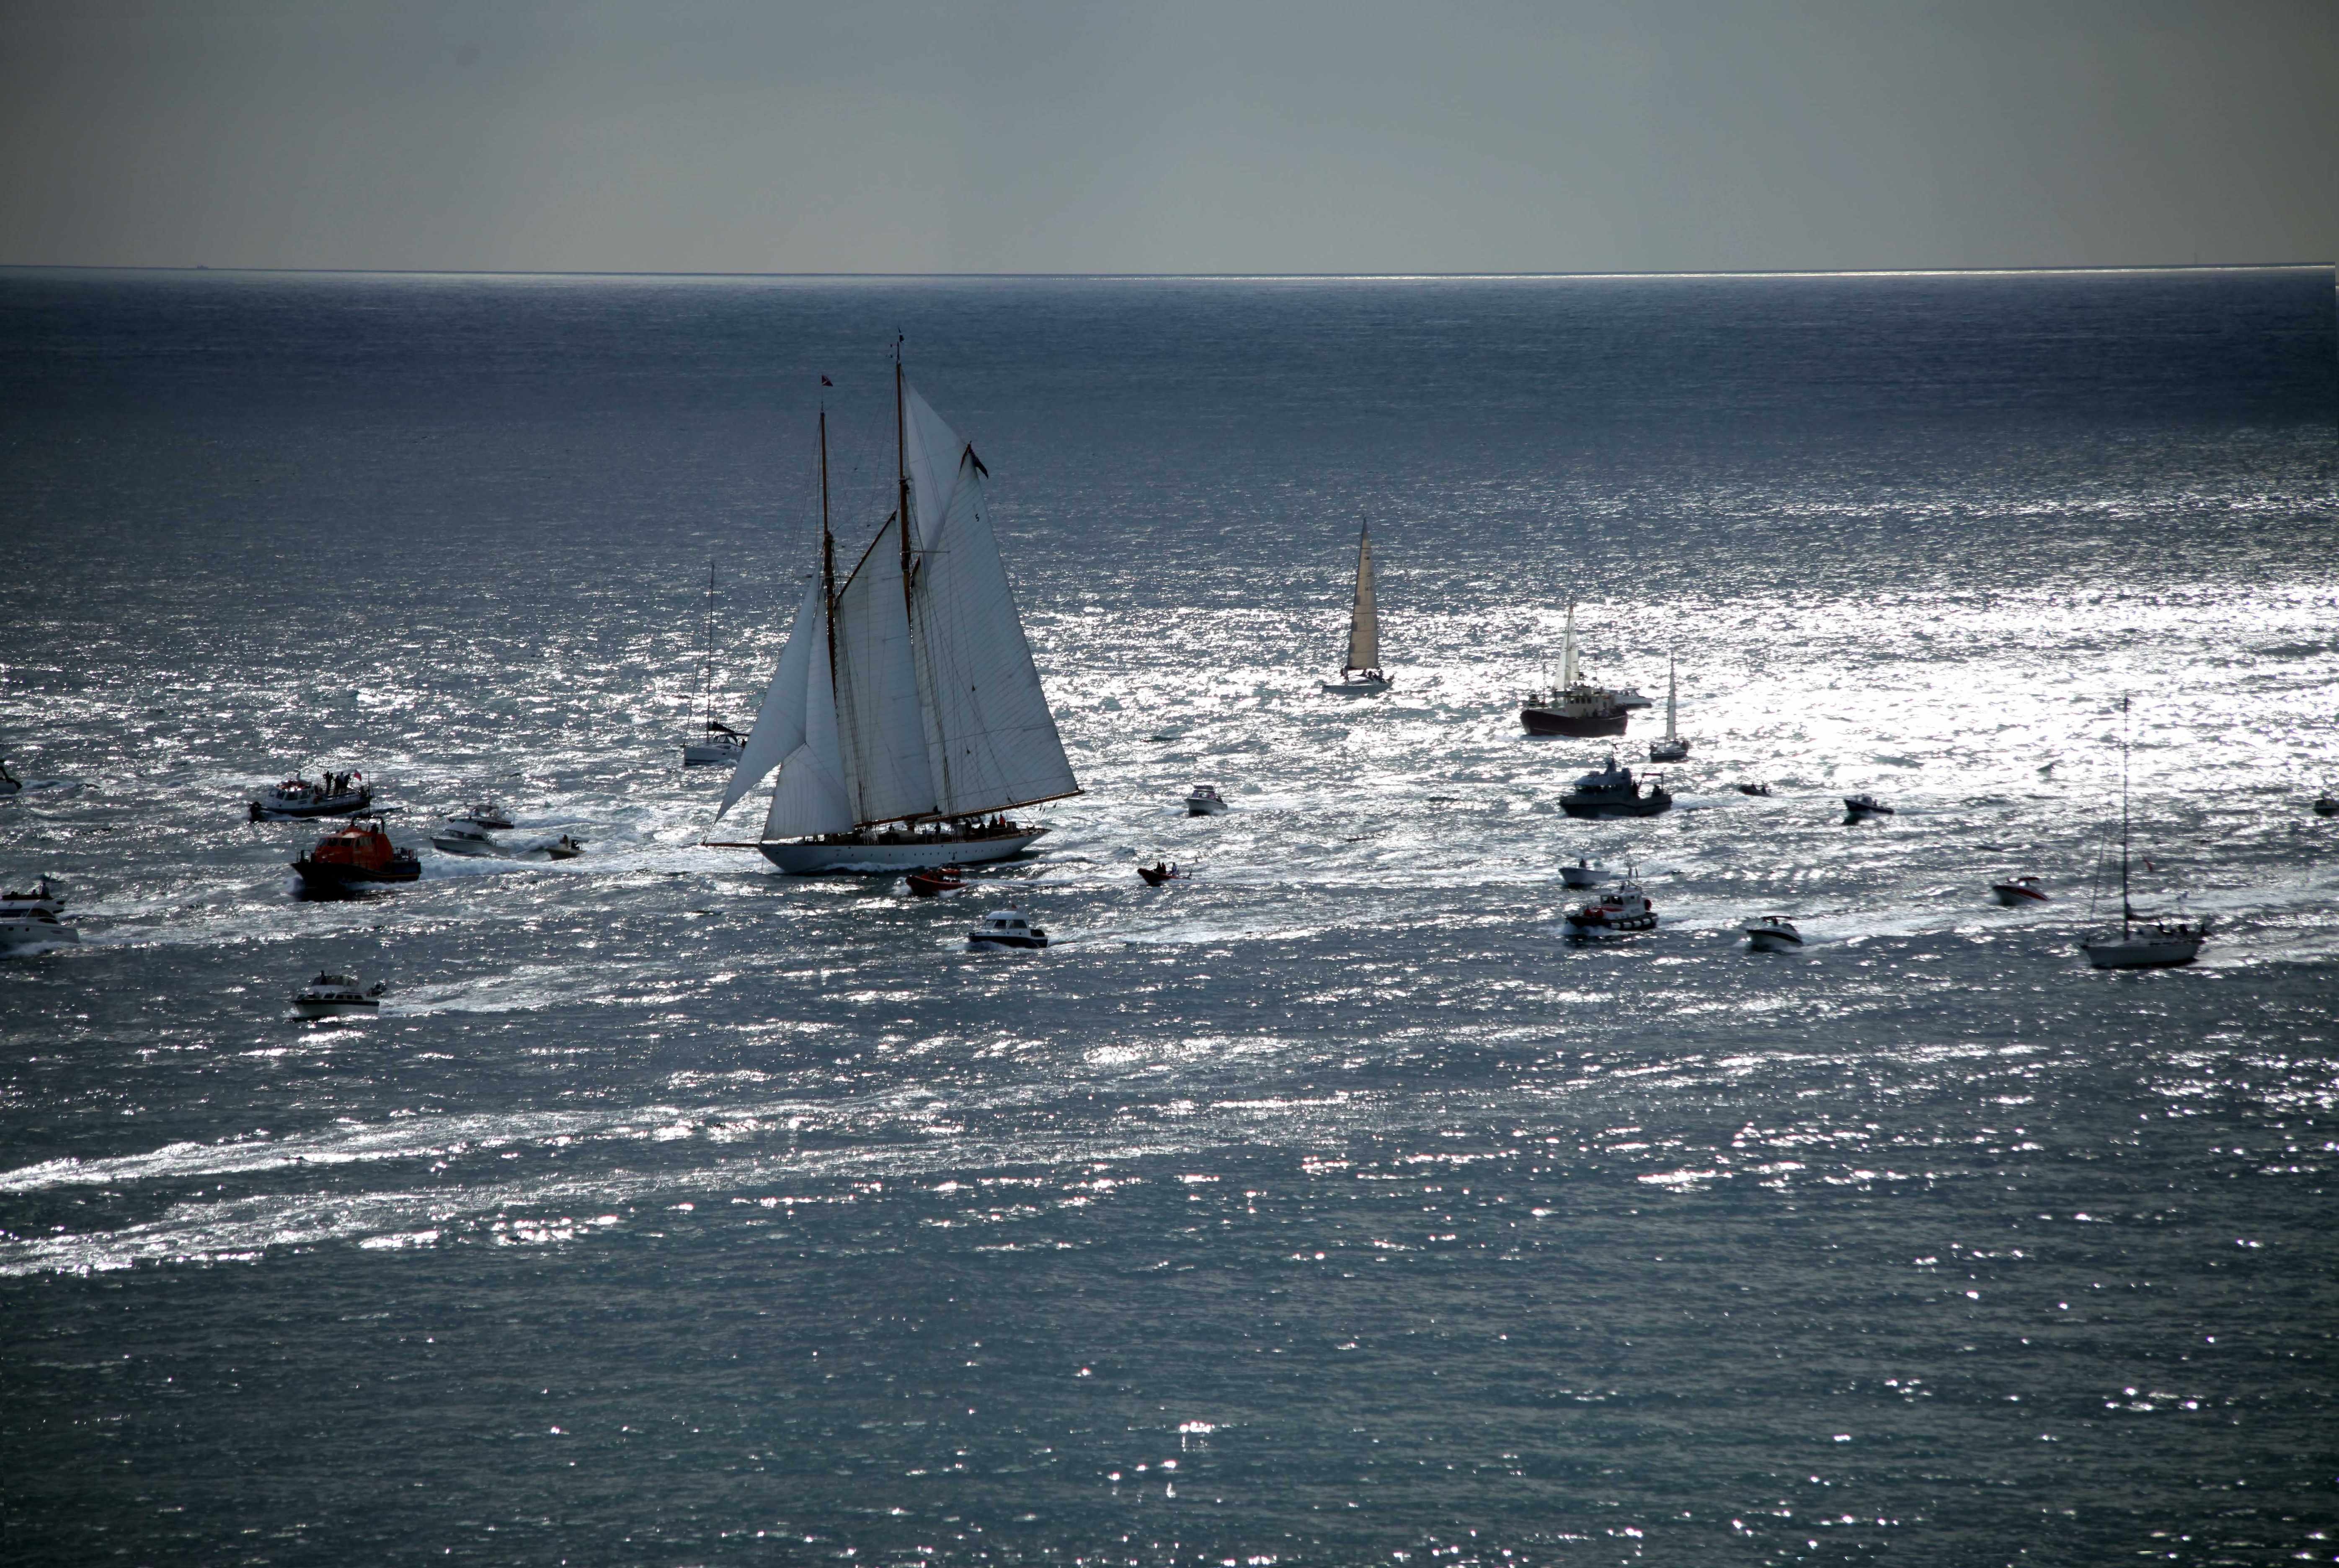
sea, coast, water, ocean, horizon, boat, shore, wave, wind, ship, ice, vessel, vehicle, sailing, rigging, bay, arctic, sailboat, cruise, nautical, sail, tall, maritime, schooner, cutter, wind wave, eleonora